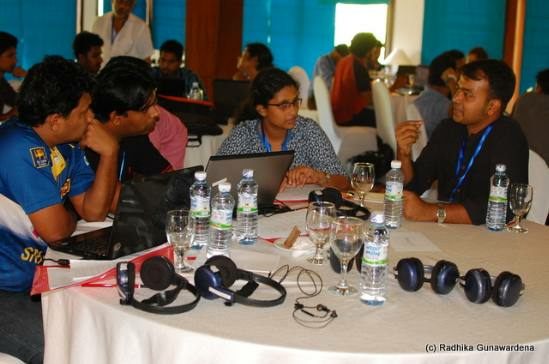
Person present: Yes